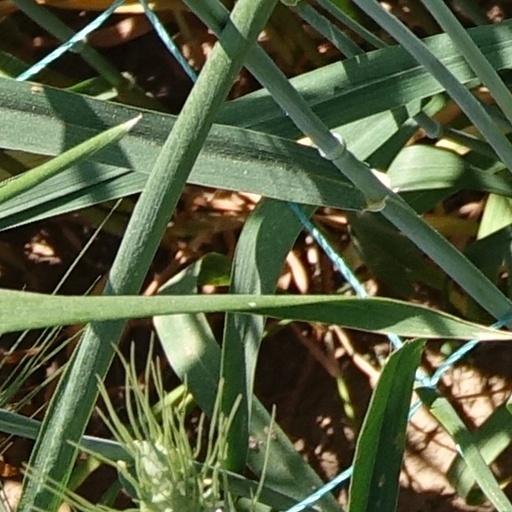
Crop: wheat